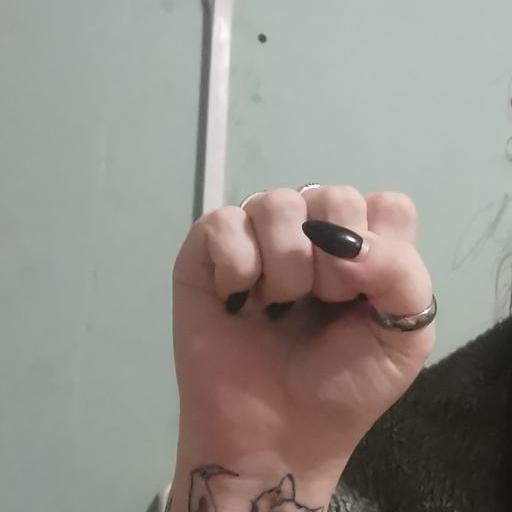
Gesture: fist